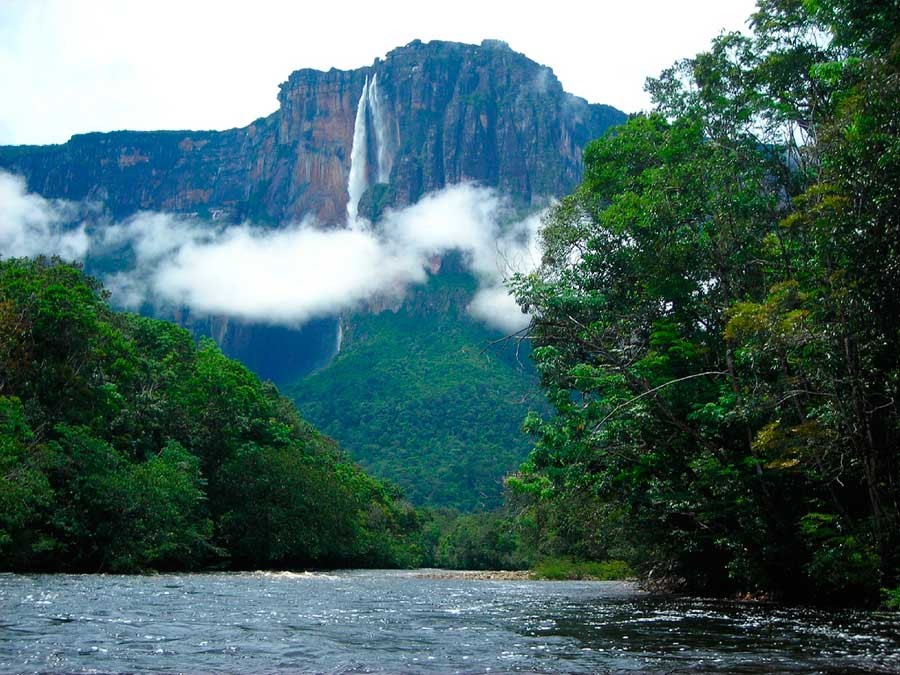
Landmark: Angel Falls